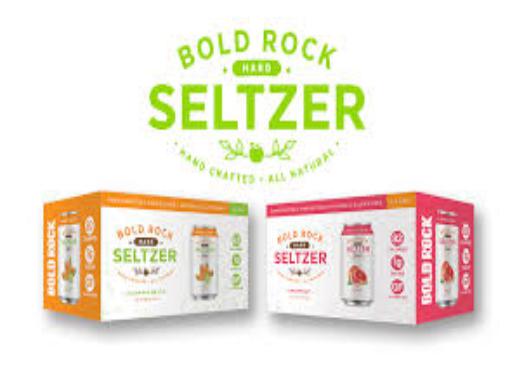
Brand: Bold Rock Hard Cider
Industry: Food